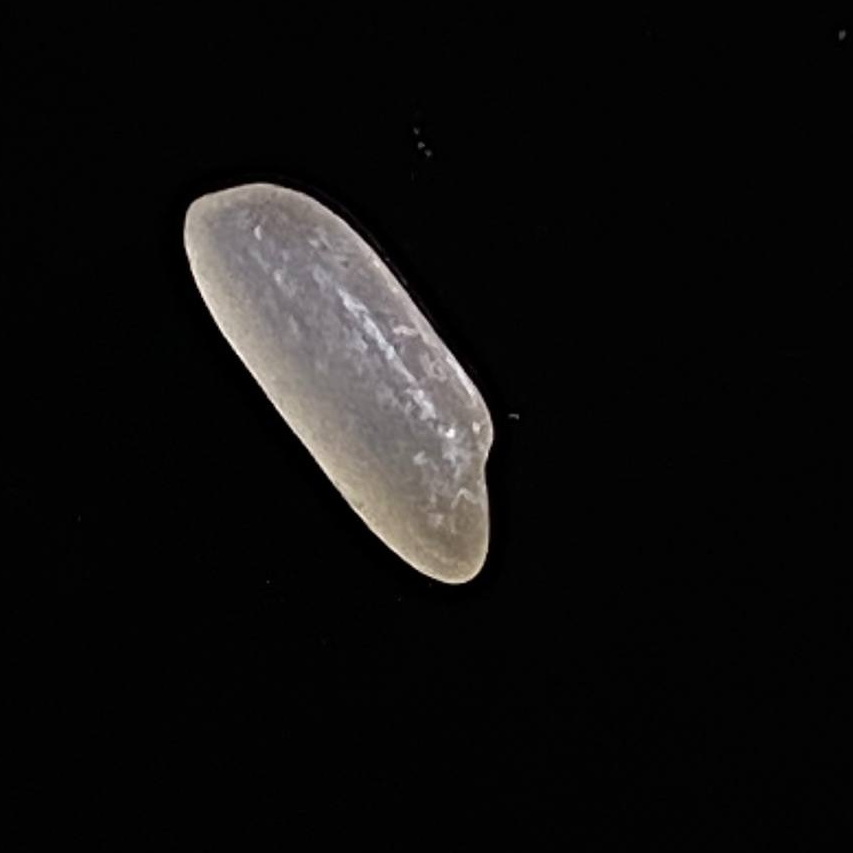
Rice variety: BR29